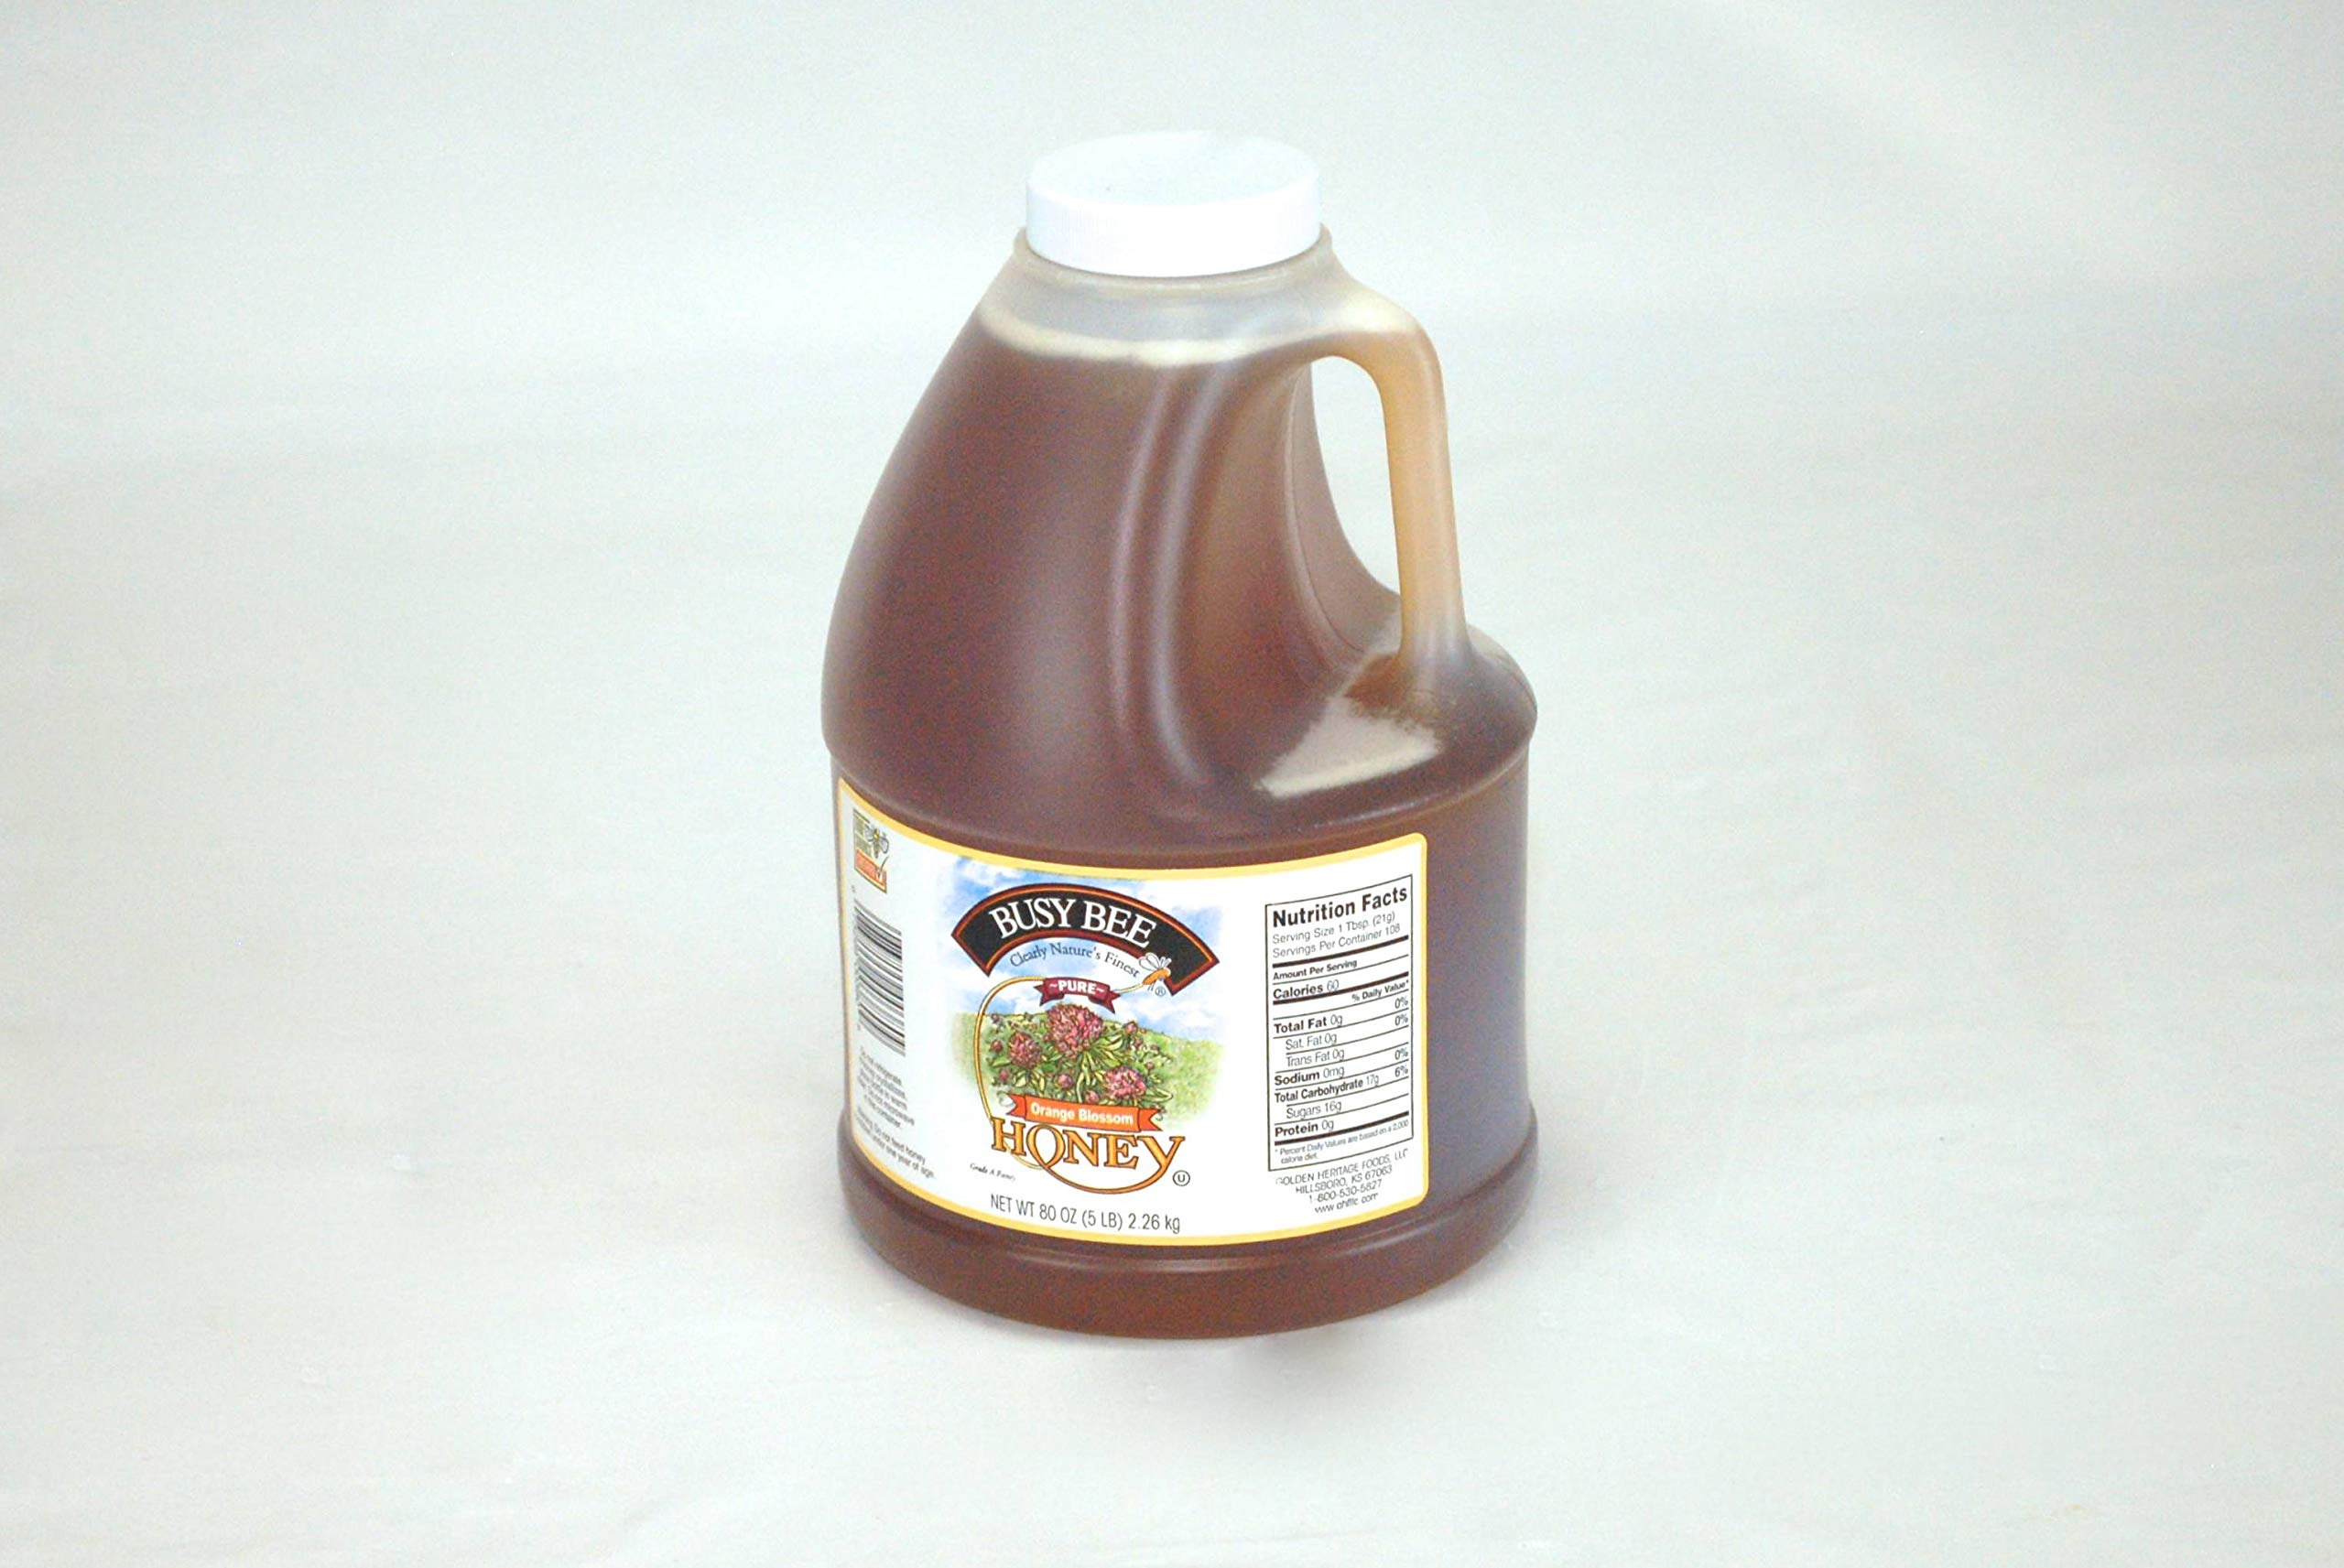
Item Name: Honey Busy Bee Orange Blossom 6 Case 5 Pound
Value: 6.0
Unit: Count

Price: 288.58